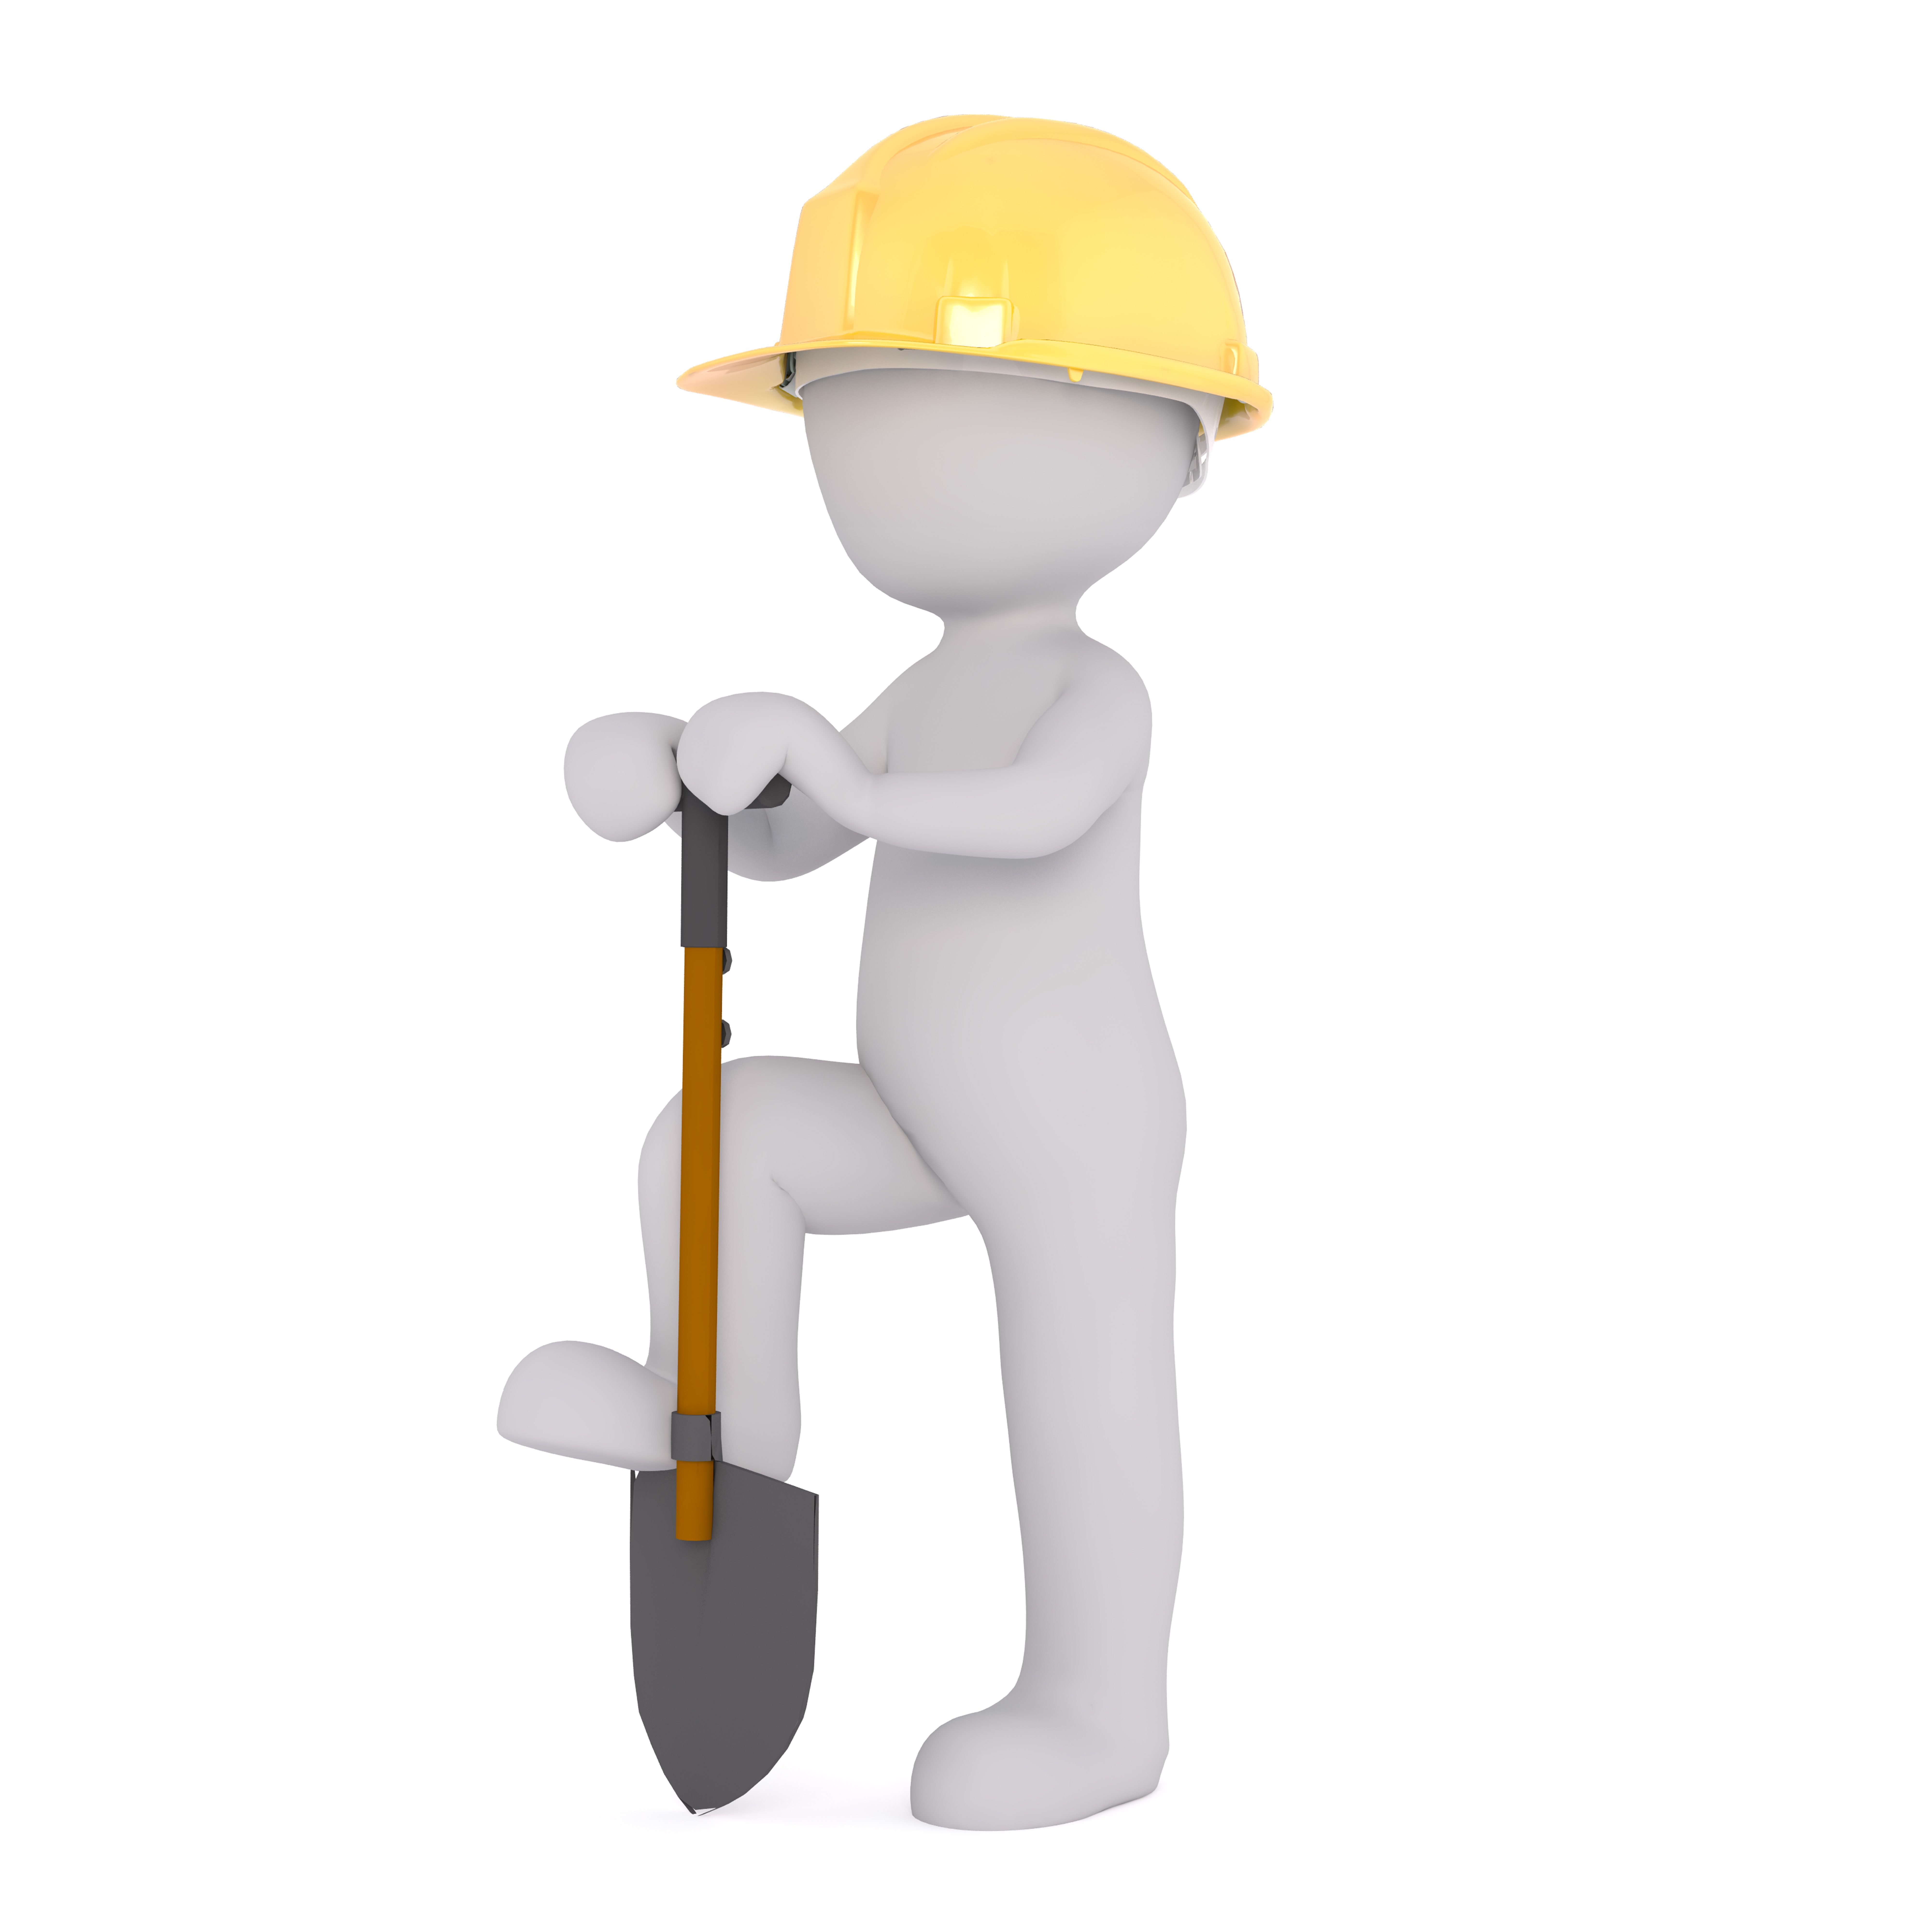
work, white, isolated, model, product, illustration, helm, 3d, spade, workers, cartoon, puncture, white male, 3d model, full body, free image, construction workers, ground breaking ceremony